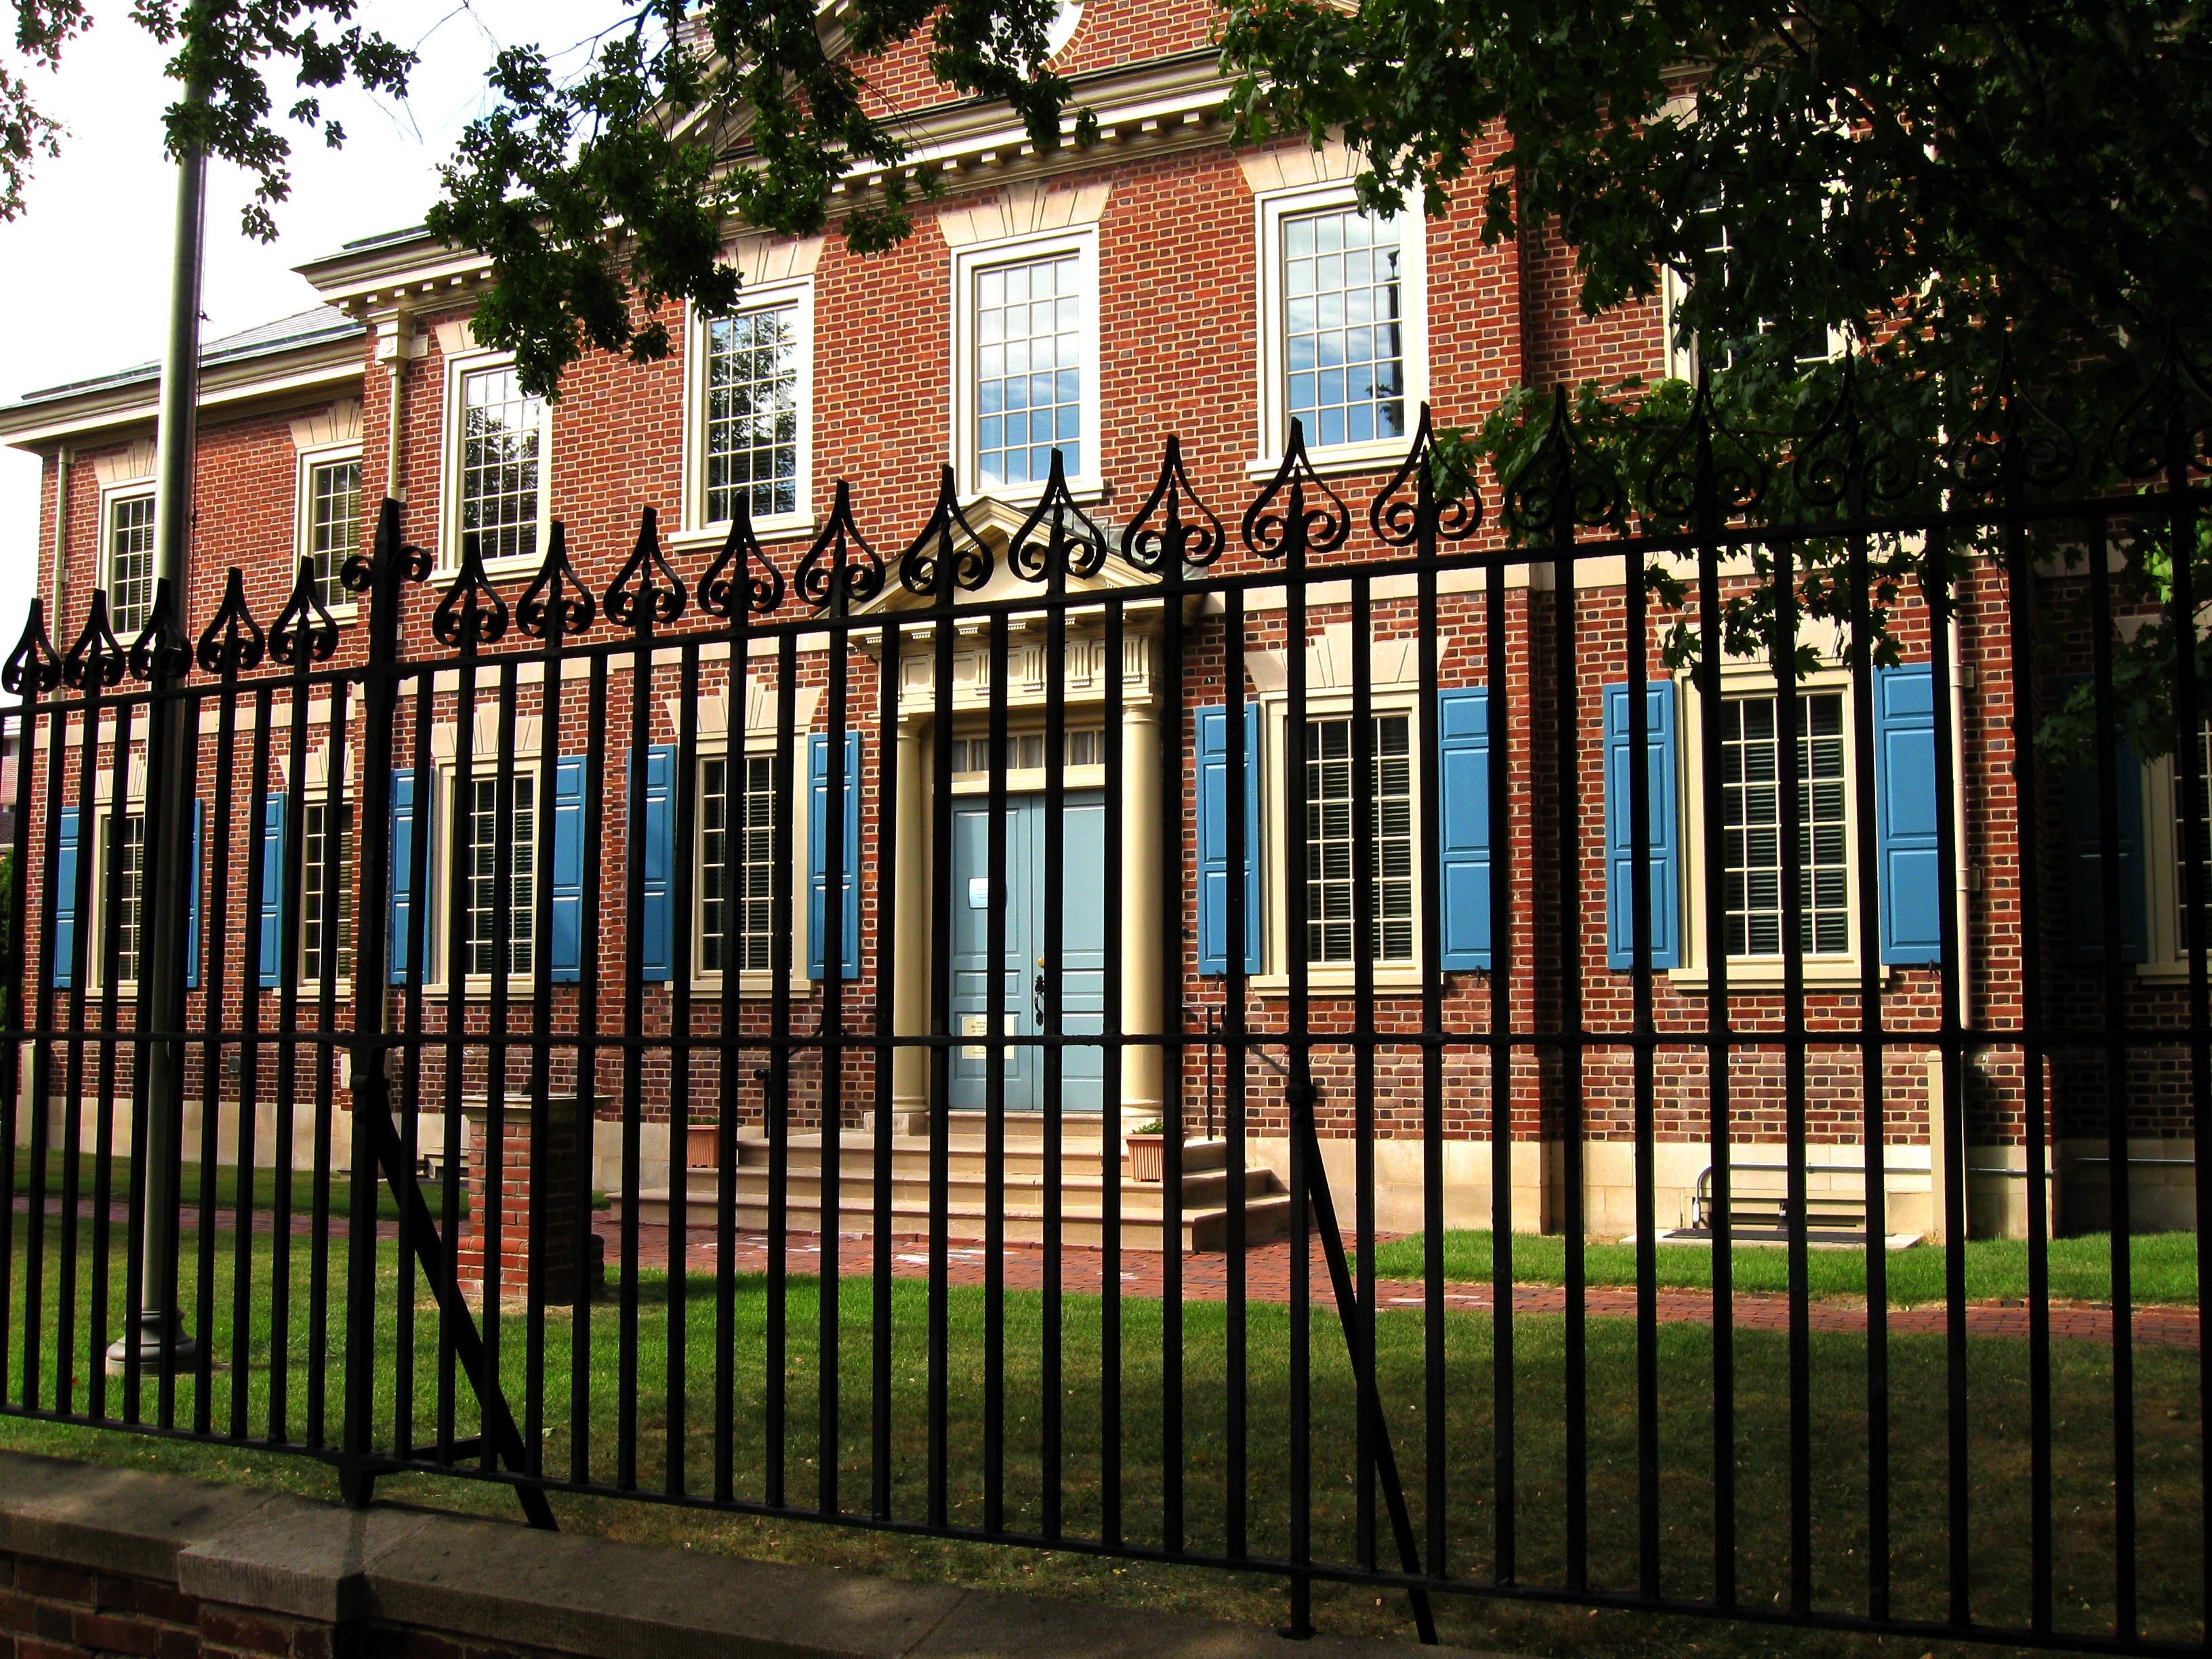
fence, house, downtown, facade, tile, gate, brick, picket fence, old city, barrier, philadelphia, neighbourhood, private property, residential area, outdoor structure, home fencing, clay brick